Crescent honeyeater

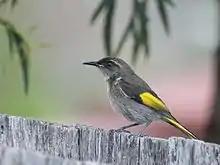
Juvenile male in Tasmania, Australia

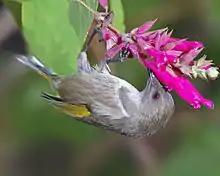
Female feeding on nectar

Crescent honeyeaters occupy territories during the breeding season of July to March, with pairs often staying on in the territory at the end of the season and committing to one breeding site for several years. Banding studies have recaptured birds within metres of the nest in which they were raised, and one female was re-trapped at the banding place almost ten years later. The pairs nest solitarily, or in loose colonies with nests around apart. The male defends the territory, which is used both for foraging and breeding, though during the breeding season he is more active in protecting the area, and therefore much more vocal. During courtship the male performs song flights, soaring with quivering wings and continuously calling with a high piping note.